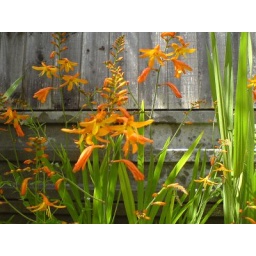
Monbretia plant... I love these flowers esp against the fence